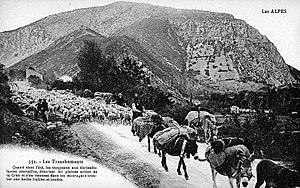
Transhumance de la basse Provence vers les Alpes provençales
Corrençon-en-Vercors est une commune française située, géographiquement dans le massif du Vercors, administrativement dans le département de l'Isère, en région Auvergne-Rhône-Alpes et, autrefois rattachée à l'ancienne province du Dauphiné. Longtemps rattachée à la paroisse, puis au territoire communal de Villard-de-Lans, la commune est autonome depuis le XIXᵉ siècle et se situe en bout de la cluse dite des « Quatre Montagnes ».
Villard-de-Lans [vilaʁ.də.lɑ̃] est une commune française située, géographiquement dans le massif du Vercors, administrativement dans le département de l'Isère, en région Auvergne-Rhône-Alpes et, autrefois rattachée à l'ancienne province du Dauphiné.